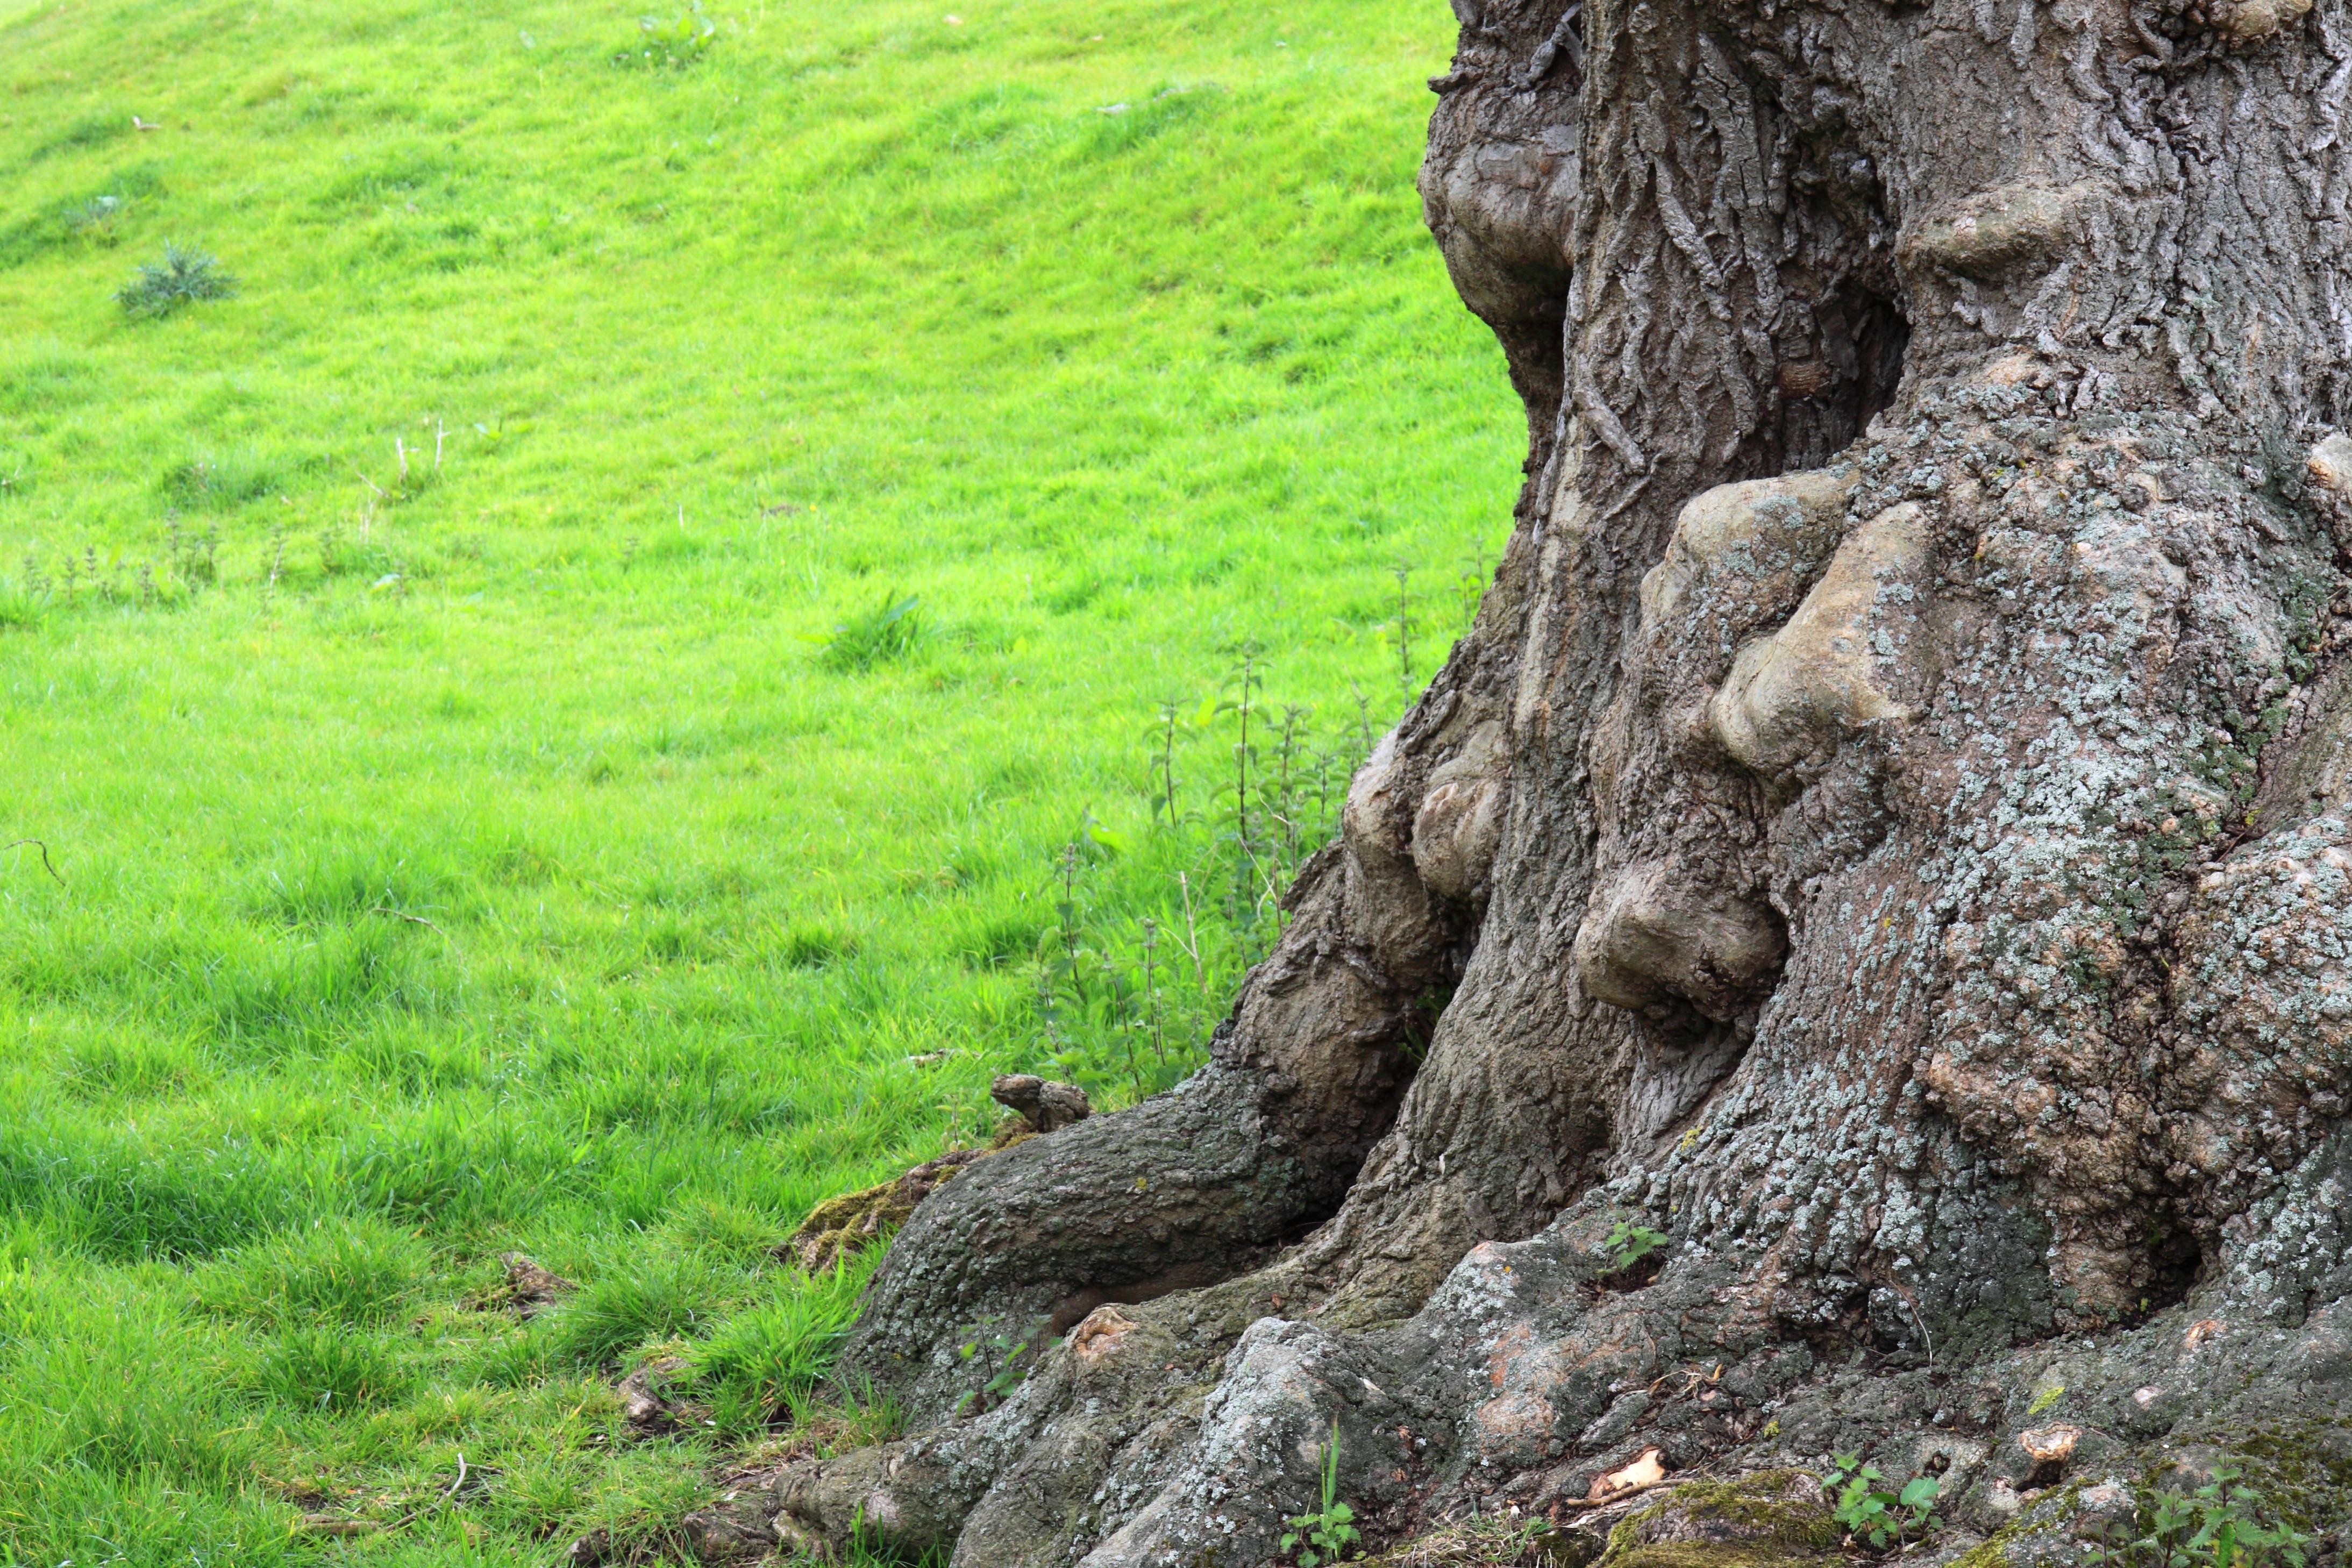
tree, grass, rock, wilderness, plant, wood, flower, trunk, bark, wildlife, green, pasture, brown, soil, terrain, flora, geology, vegetation, detail, woody plant